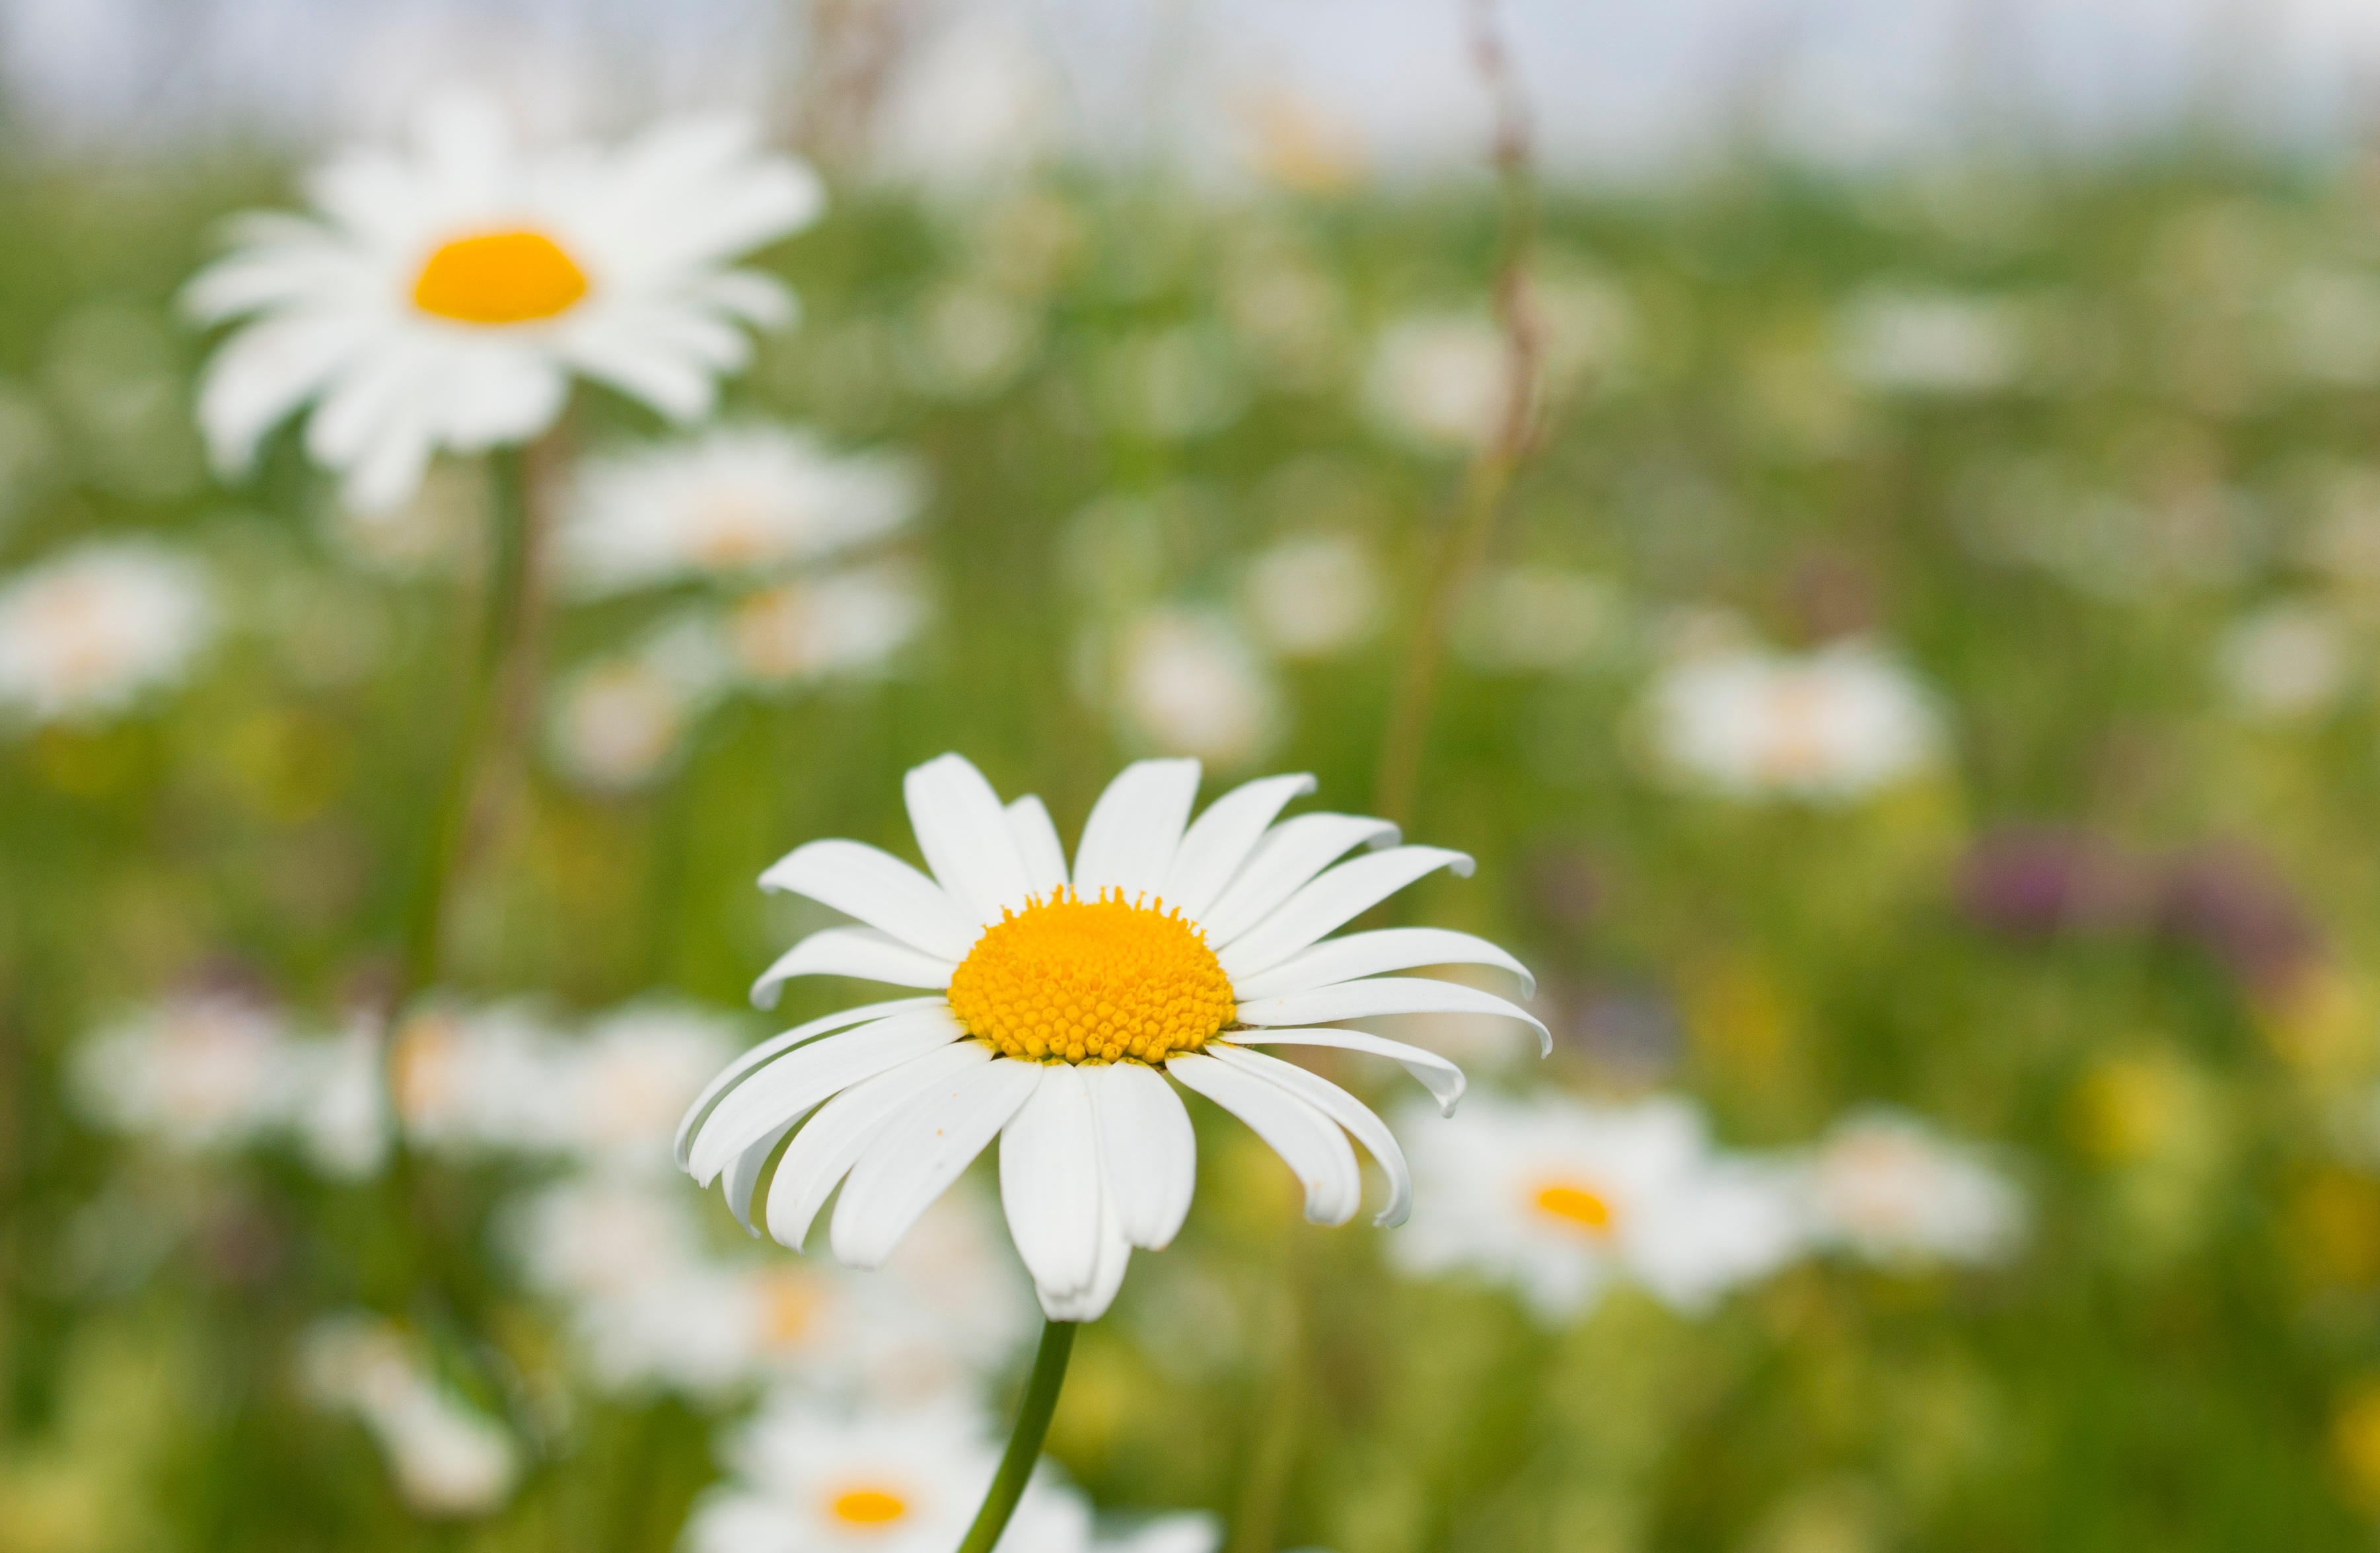
flower, nature, oxeye daisy, plant, daisy, flora, green, yellow, chamaemelum nobile, botany, meadow, close up, grass, land plant, field, petal, flowering plant, daisy family, macro photography, blossom, sunlight, wildflower